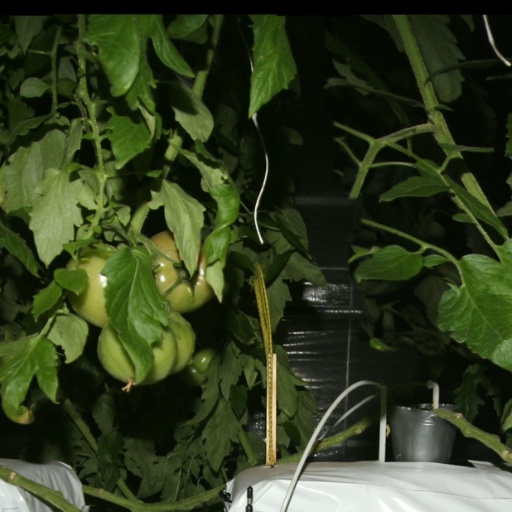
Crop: tomato